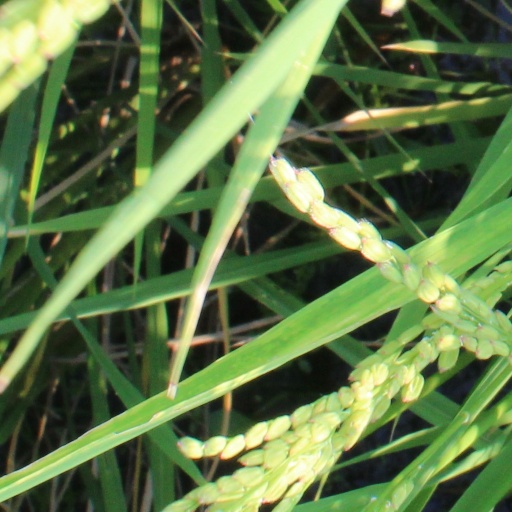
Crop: rice